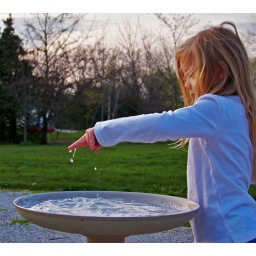
Water play in bird bath